History of civil rights in the United States

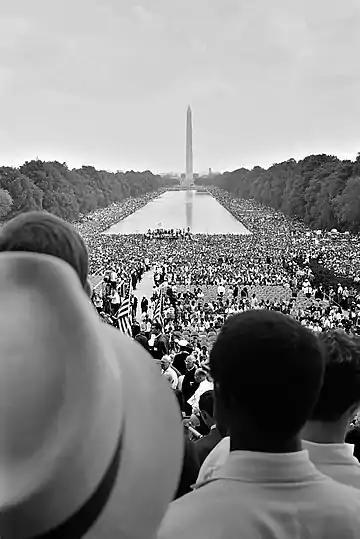
The March on Washington for Jobs and Freedom at the National Mall

While in jail, King wrote his famous "Letter from Birmingham Jail" on the margins of a newspaper, since he had not been allowed any writing paper while held in solitary confinement. Supporters appealed to the Kennedy administration, which intervened to obtain King's release. Walter Reuther, president of the United Auto Workers, arranged for $160,000 to bail out King and his fellow protestors. King was allowed to call his wife, who was recuperating at home after the birth of their fourth child and was released early on April 19.